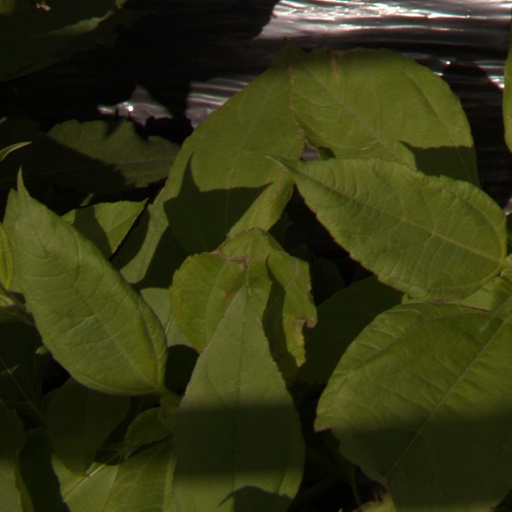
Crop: Jerusalem artichoke